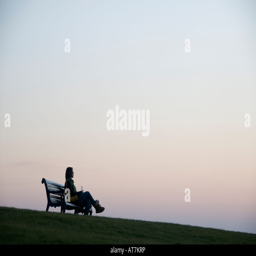
woman sitting alone by herself on a park bench